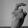
ASL letter: X